Fondation Jean Dubuffet

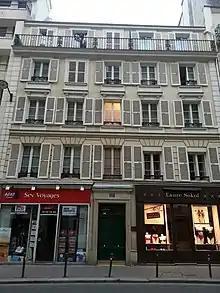
Fondation Jean Dubuffet, 137 Rue de Sèvres

The Fondation Jean Dubuffet is a foundation and museum established by artist Jean Dubuffet (1901–1985) in 1973. Its registered office is on the Rue de Moulin Neuf, Sente des Vaux-Ruelle aux Chevaux, Périgny-sur-Yerres, Val-de-Marne, with the secretariat located in the 6th arrondissement of Paris at 137 Rue de Sèvres, Paris, France. Both are open to the public; an admission fee is charged.